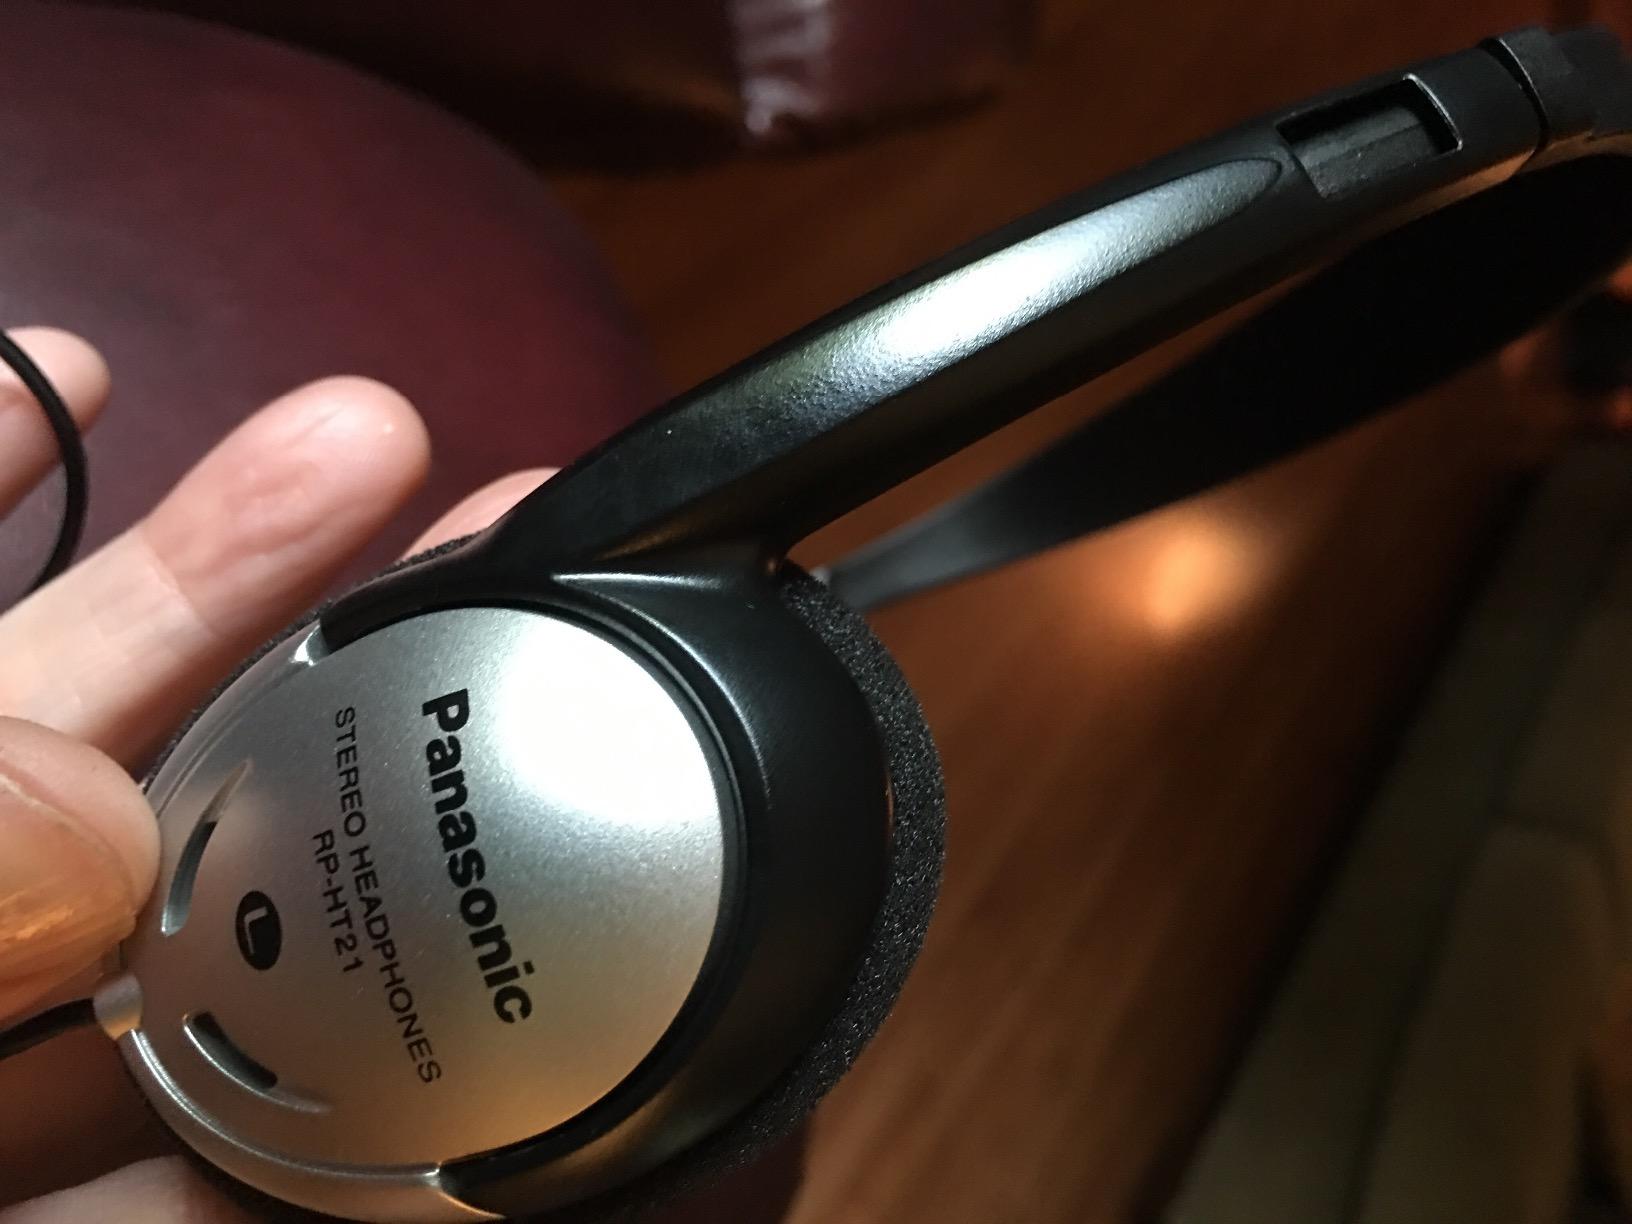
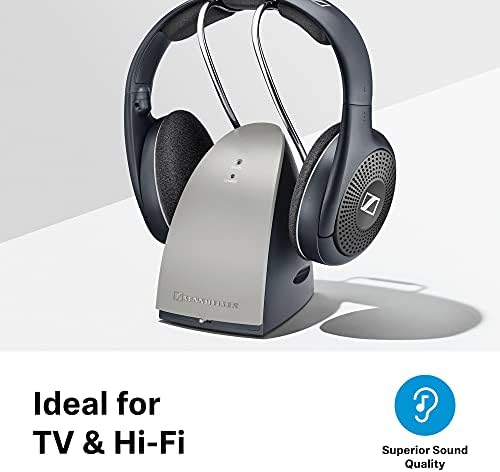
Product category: headphones
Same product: no